Environmental impact of mining

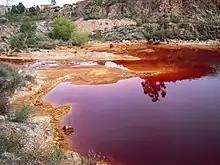
Acid mine drainage in Portugal

Acid rock drainage occurs naturally within some environments as part of the weathering process but is exacerbated by large-scale earth disturbances characteristic of mining and other large construction activities, usually within rocks containing an abundance of sulfide minerals. Areas where the earth has been disturbed (e.g. construction sites, subdivisions, and transportation corridors) may create acid rock drainage. In many localities, the liquid that drains from coal stocks, coal handling facilities, coal washeries, and coal waste tips can be highly acidic, and in such cases it is treated as acid mine drainage (AMD). The same type of chemical reactions and processes may occur through the disturbance of acid sulfate soils formed under coastal or estuarine conditions after the last major sea level rise, and constitutes a similar environmental hazard.